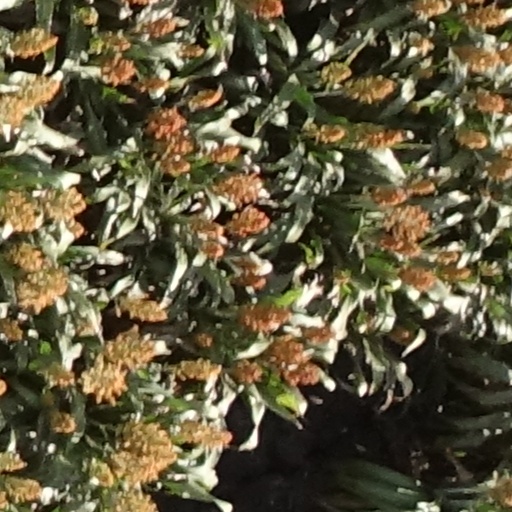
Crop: sorghum